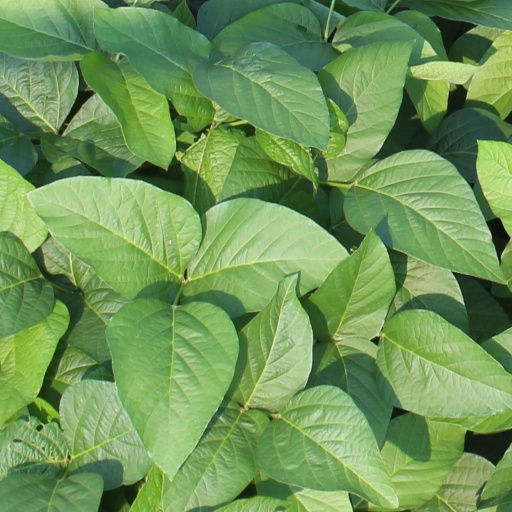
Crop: soybean